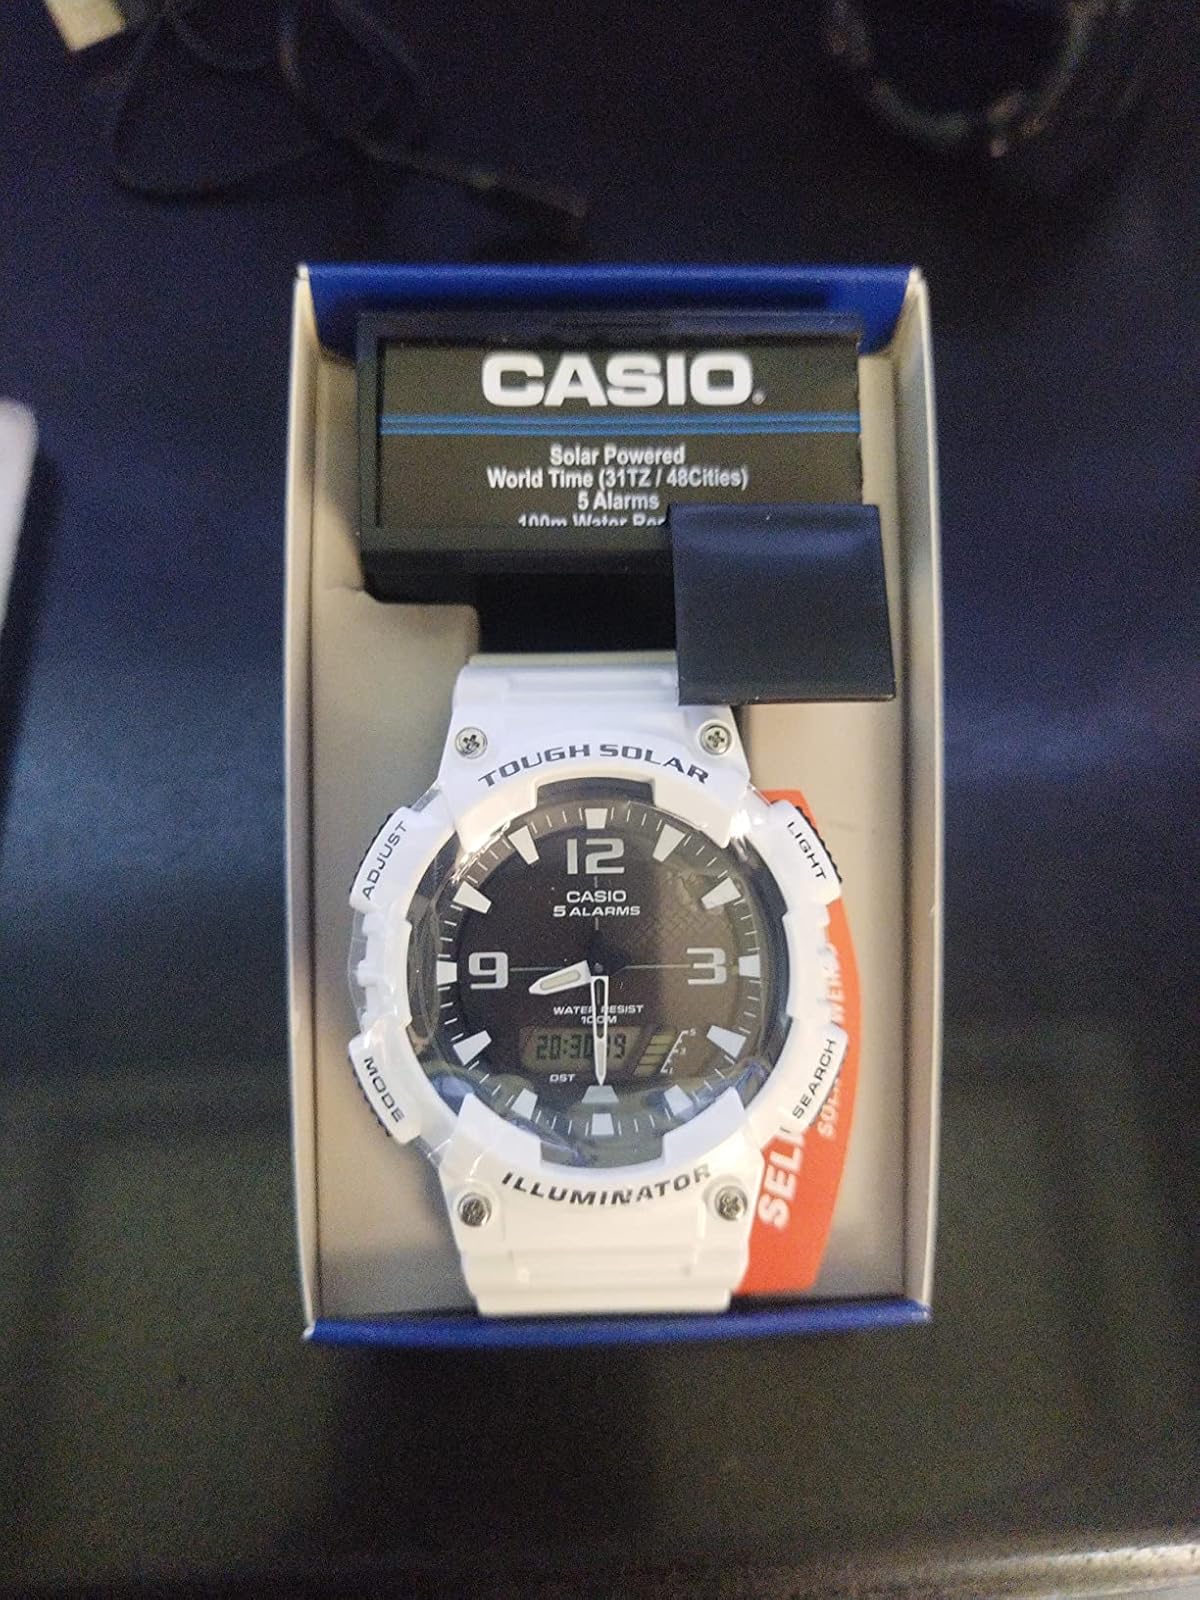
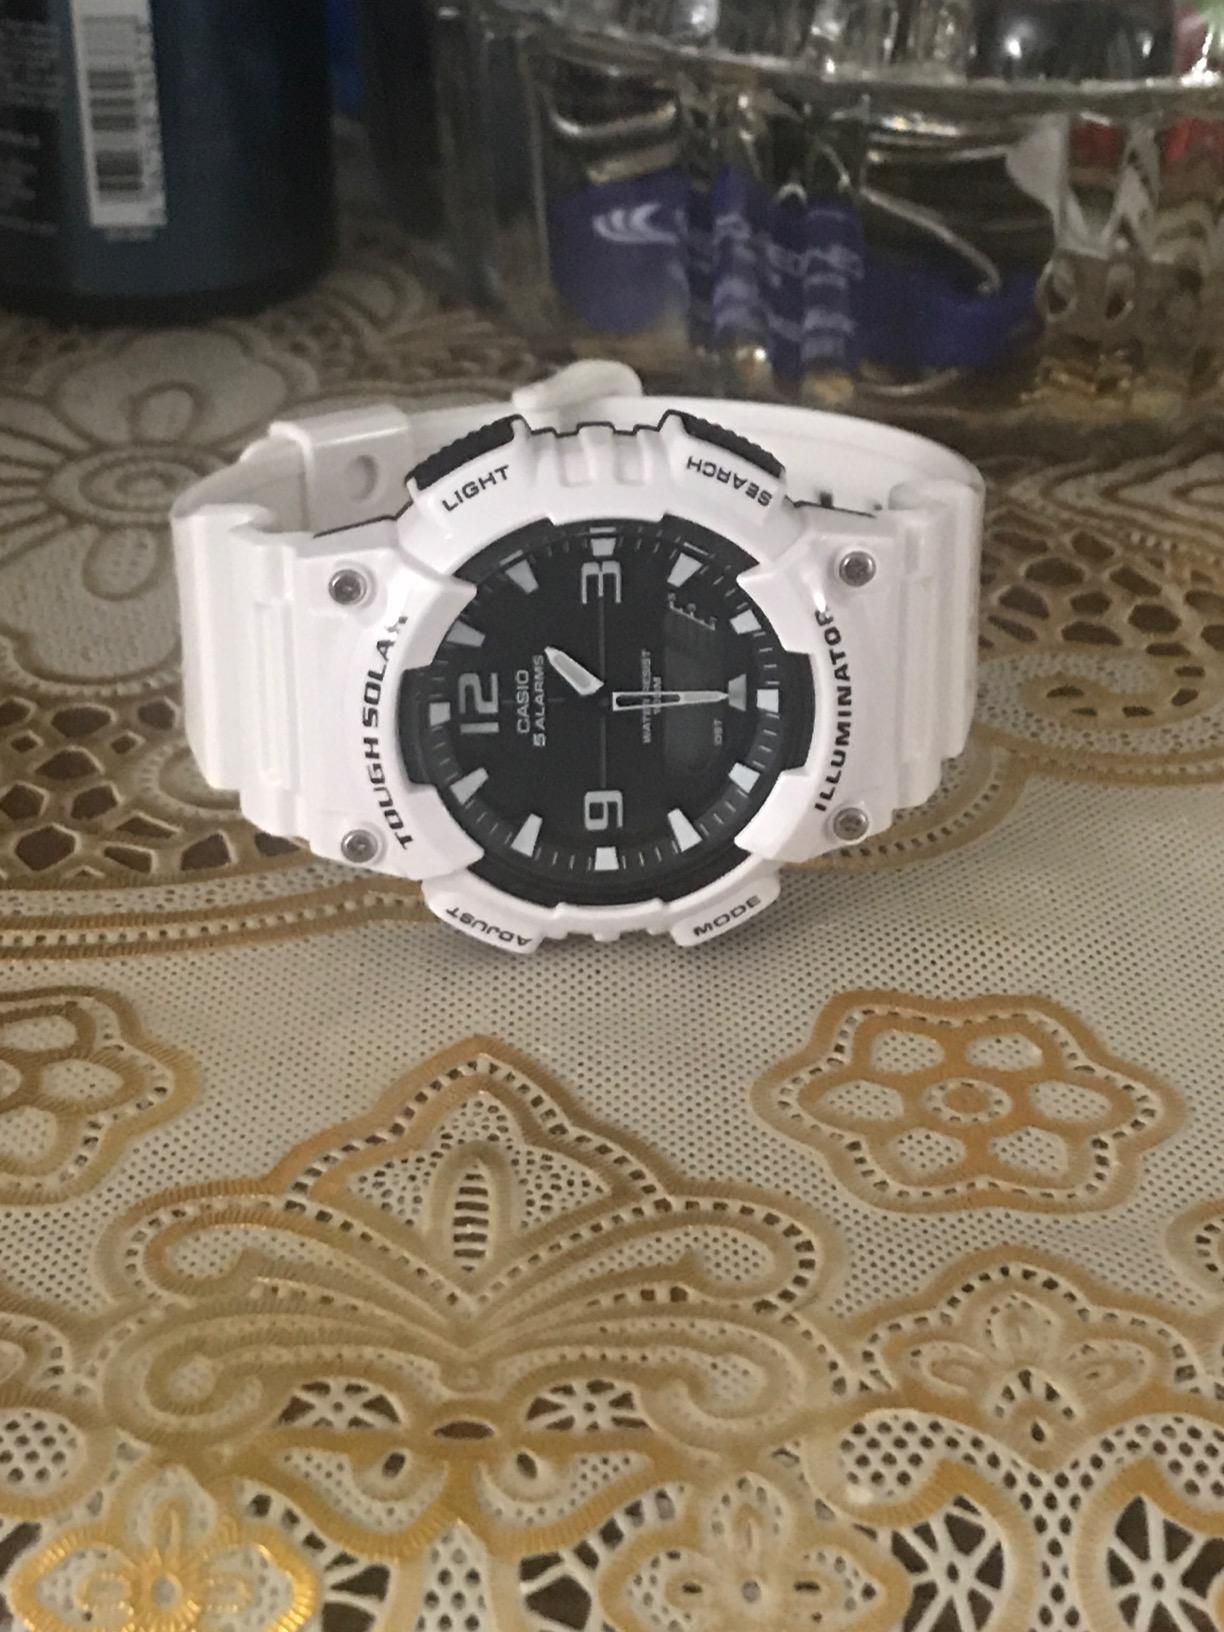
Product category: accessories_watch
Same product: yes